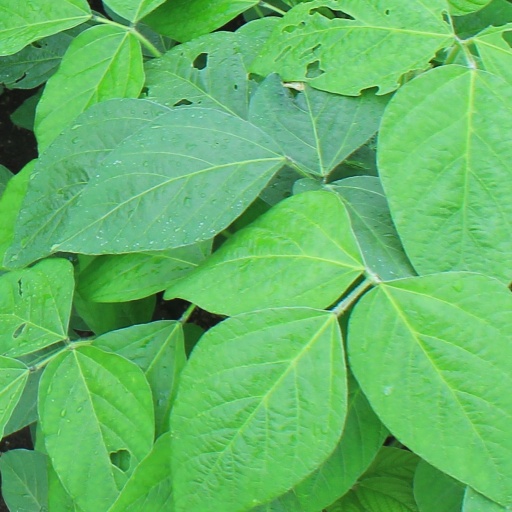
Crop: soybean